Portola Road Race

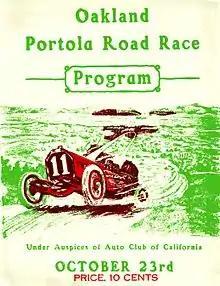
1909 race program

The Portola Road Race was an automobile race spanning several cities of Alameda County, California, in 1909 and 1911, the start/finish line positioned in Oakland. The races were held in concert with the Portola Festival celebrating San Francisco's renewal following the devastation of the 1906 earthquake.